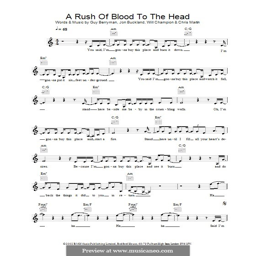
artist : line , lyrics and chords by artist